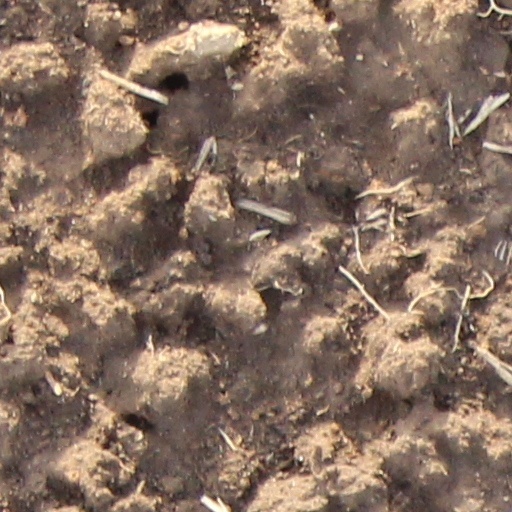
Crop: wheat